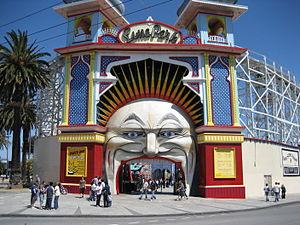
Luna Park est le nom porté par des dizaines de parcs d'attractions, en cours d'exploitation ou disparus, qui ont été ouverts sur tous les continents, depuis 1903.